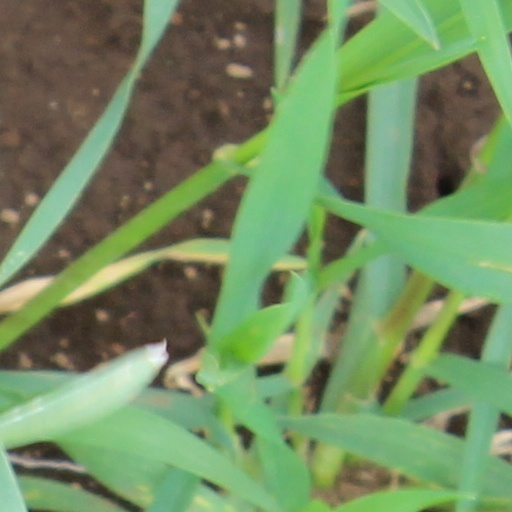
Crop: wheat